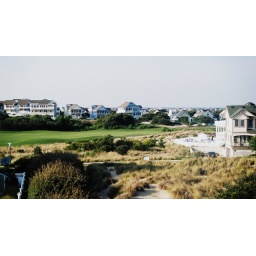
Landscape shot from our third floor of all the OBX houses near ours. AMAZING view!